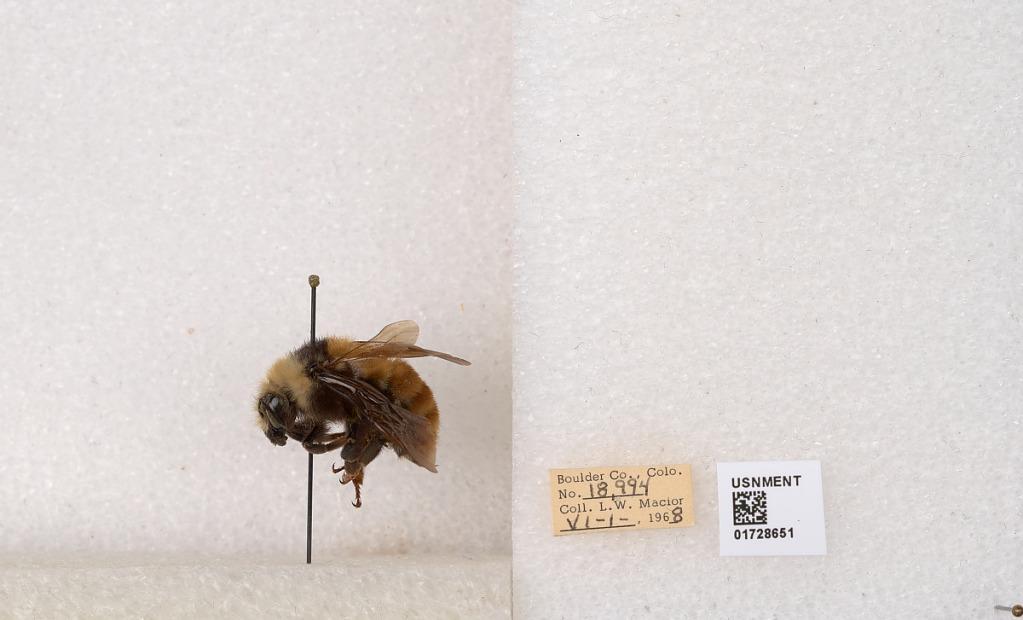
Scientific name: Bombus appositus Cresson
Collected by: L. Macior
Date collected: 1968-6-1
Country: United States
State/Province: Colorado
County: Boulder
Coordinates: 40.0925, -105.358